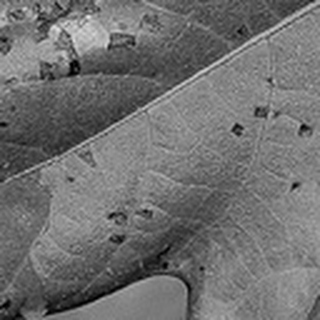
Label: cotton_target_spot